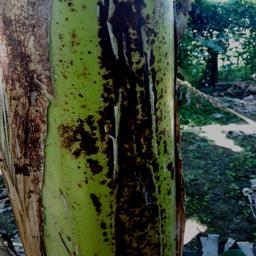
Label: PSEUDOSTEM WEEVIL